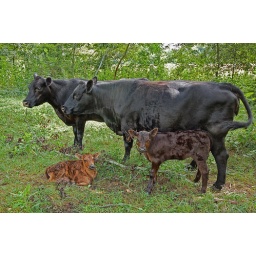
Grouping over the fence from the yard of the house we were thinking of buying. Sigma 10-20mm 4-5.6 DC HSM